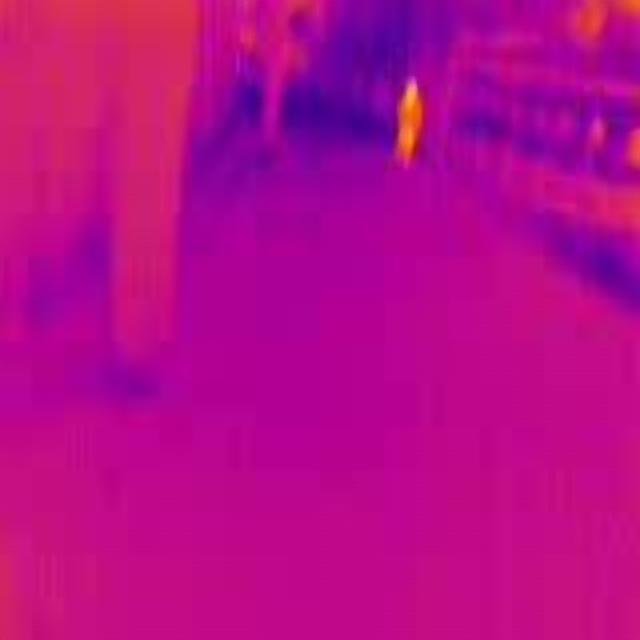
Detected objects:
label: person